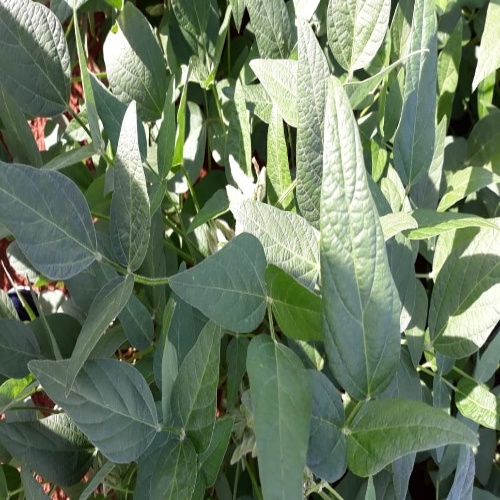
Label: Healthy